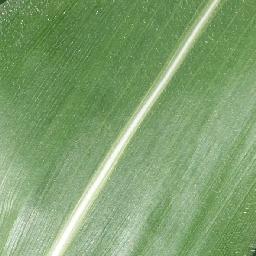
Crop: corn
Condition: (maize)_healthy